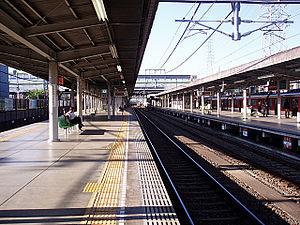
La gare de Takeda est une gare ferroviaire japonaise située dans l'arrondissement de Fushimi à Kyoto. La gare est gérée par la compagnie Kintetsu et le métro de Kyoto.